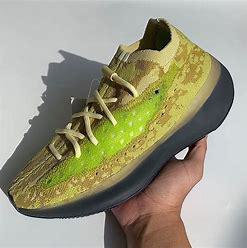
Brand: Adidas
Model: Yeezy Boost 380